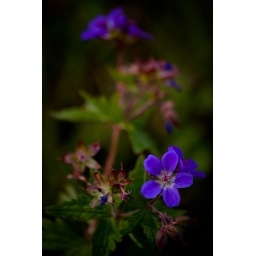
Some blue flower in Iceland